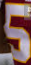
Number: 5